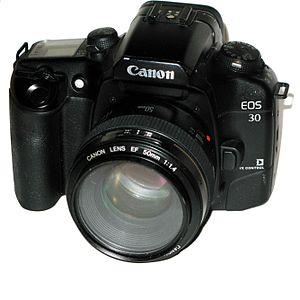
Le Canon EOS 30, est un appareil photographique de marque Canon, commercialisé entre 2000 et 2004.